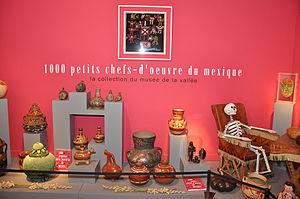
Musée de la vallée de Barcelonnette
Barcelonnette est une commune française, sous-préfecture du département des Alpes-de-Haute-Provence, dans la région Provence-Alpes-Côte d'Azur. Le nom de ses habitants est Barcelonnettes.